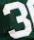
Number: 3